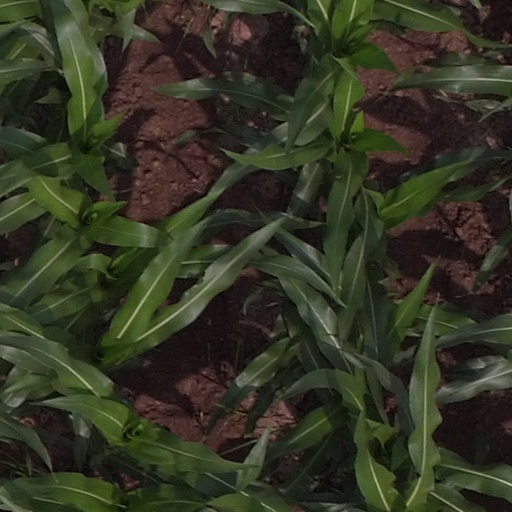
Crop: maize; corn